Logan Circle (Washington, D.C.)

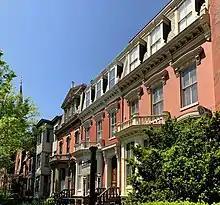
A row of Victorian townhomes on Vermont Avenue beside the Mary McLeod Bethune House.

During the Civil War, present-day Logan Circle was home to Camp Barker, former barracks converted into a refugee camp for newly freed enslaved people from nearby Virginia and Maryland. In the 1870s, streets, elm trees, and other amenities were installed by Washington Mayor Alexander Robey Shepherd, who encouraged the development of the area. Streetcar tracks were laid into what was then a very swampy area north of downtown Washington, to encourage development of the original Washington City Plan. As a result, the area saw development of successive blocks of Victorian row houses marketed to the upper middle class, which sought to give Washington the reputation, modeled after European capitals, of a city of broad boulevards and well-manicured parks. Many of the larger and more ornate homes came with carriage houses and attached servant's quarters, which were later converted to apartments and rooming houses as the upper middle class moved elsewhere.